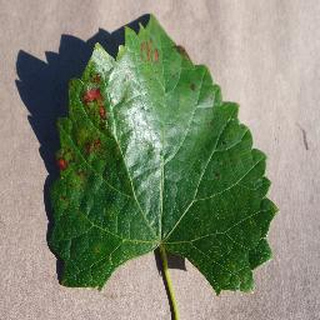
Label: grape_esca_black_measles